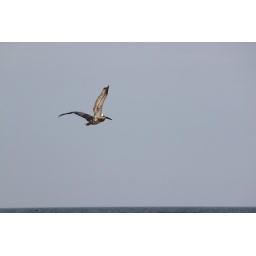
To watch these birds dive in the water is very entertaining. I thought it looked pretty flying too :)